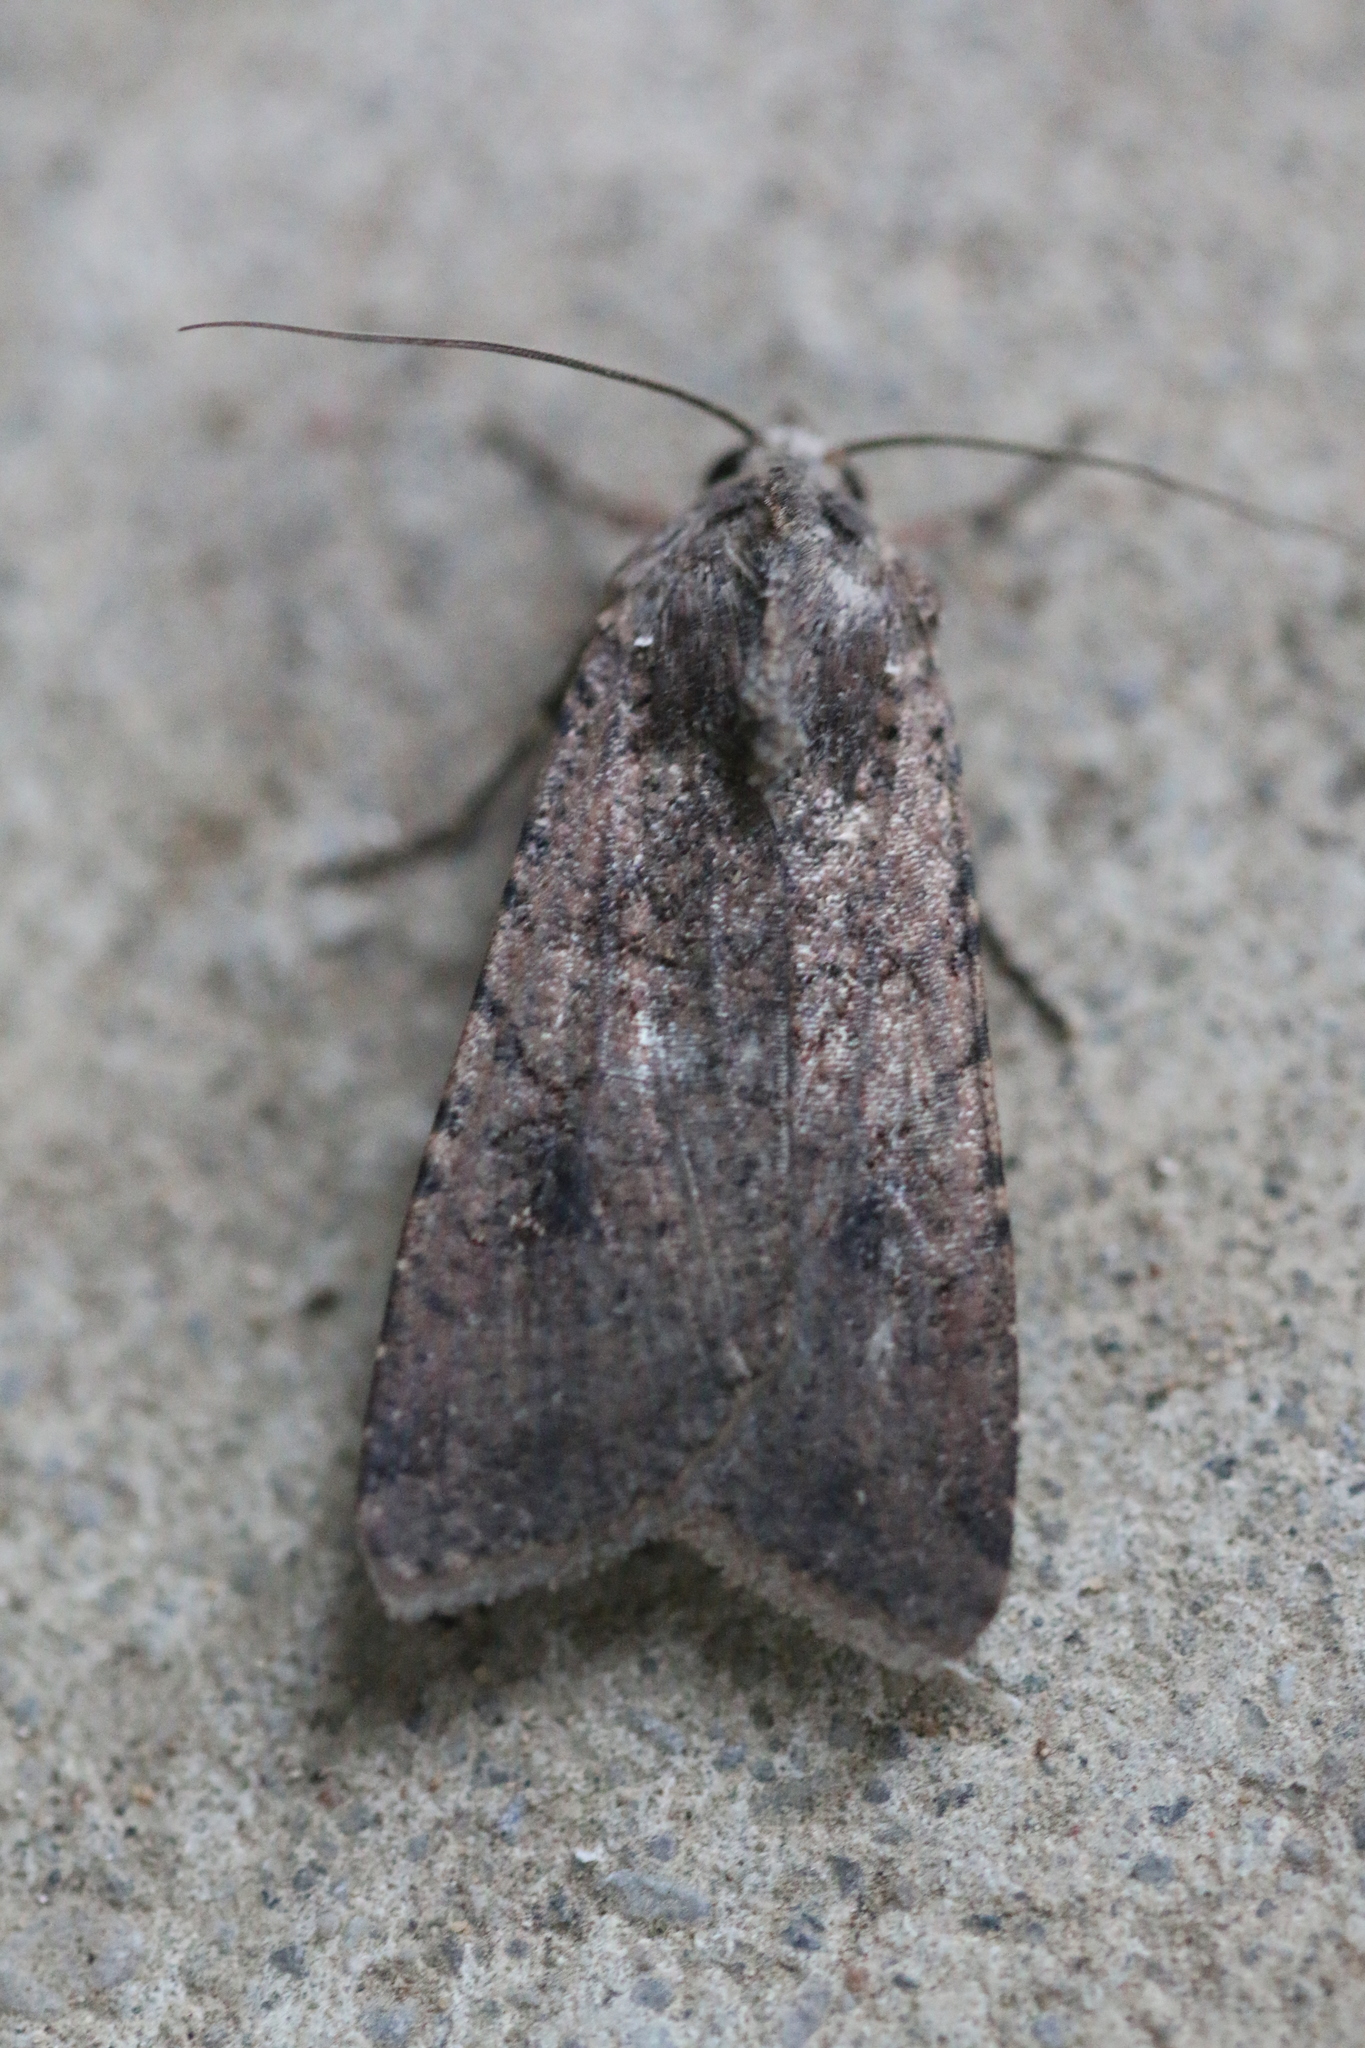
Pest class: cutworms